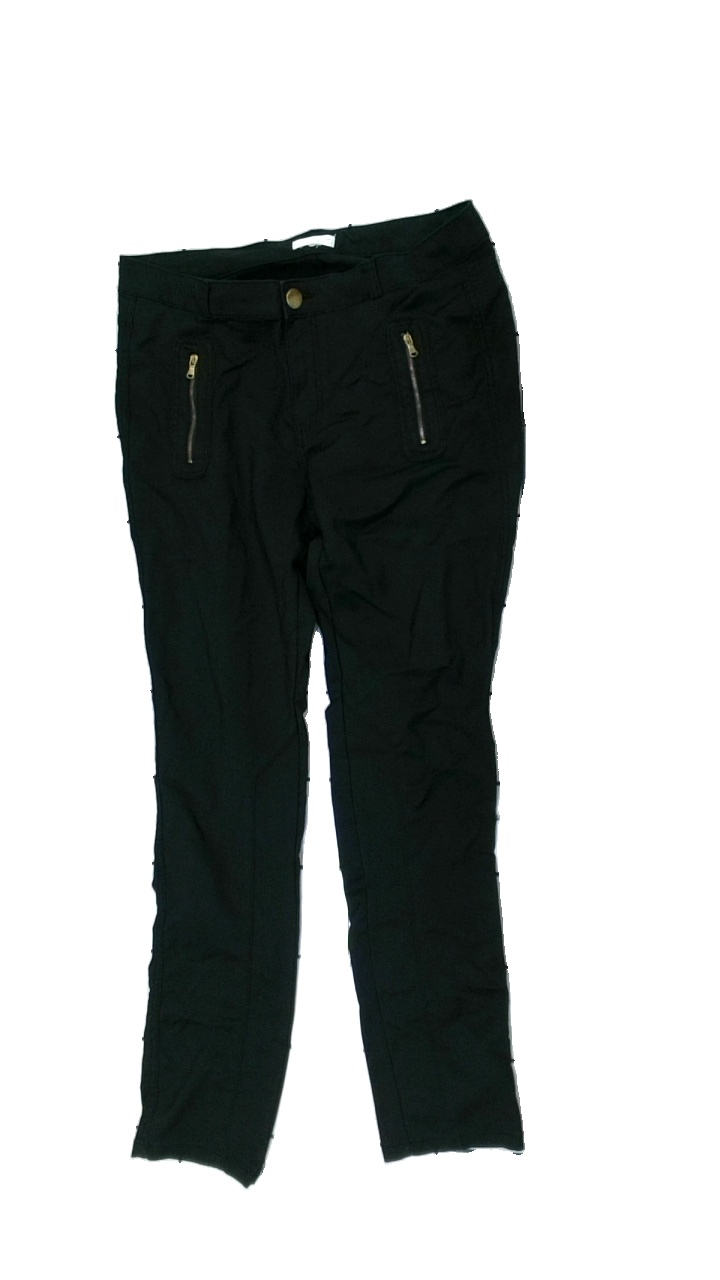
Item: Trousers (Ladies)
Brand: Kappahl
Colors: Black
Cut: Regular
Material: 65% nylon, 35% cotton
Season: All
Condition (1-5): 3
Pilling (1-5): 4
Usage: Reuse
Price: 50-100